Gunung Mulu National Park

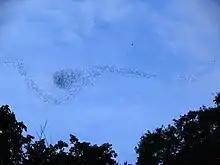
Millions of bats fly out from Deer Cave in the evening to look for food.

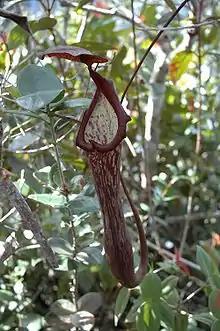
An upper pitcher of "Nepenthes faizaliana" from Mount Api. This species is endemic to Gunung Mulu National Park.

There are 20,000 species of invertebrates, 81 species of mammals, 270 species of birds, 55 species of reptiles, 76 species of amphibians and 48 species of fish identified in the park area.